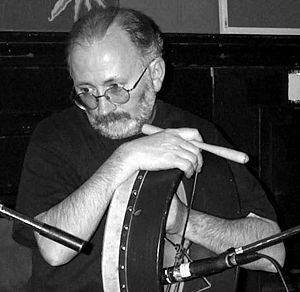
Bodhrán
Den Irsk-Canadiske musiker Fergus O'Byrne med en Bodhrán.
Bodhrán'en er en irsk tromme oftest med en diameter mellem 14 og 18 tommer og en dybde mellem 3,5 og 8 tommer, men der findes også bodhráin i både større og mindre format. Der er et skind fastsat på den ene side, oftest et gedeskind selvom nogle nyere trommer bliver lavet med syntetisk skind eller skind fra andre dyr som f.eks. fra kænguruer og hjorte. Den anden side er åben så en hånd kan blive placeret mod skindet på indersiden af trommen for at kontrollere tonelejet og klangen. Den anslås med en mindre trækølle eller med hånden, og den anvendes i den irske dansemusik med de karakteristiske jigs og reels. De fleste moderne bodhráin bruger mekaniske stemmesystemer der ligner dem der er brugt på trommer i trommesæt.